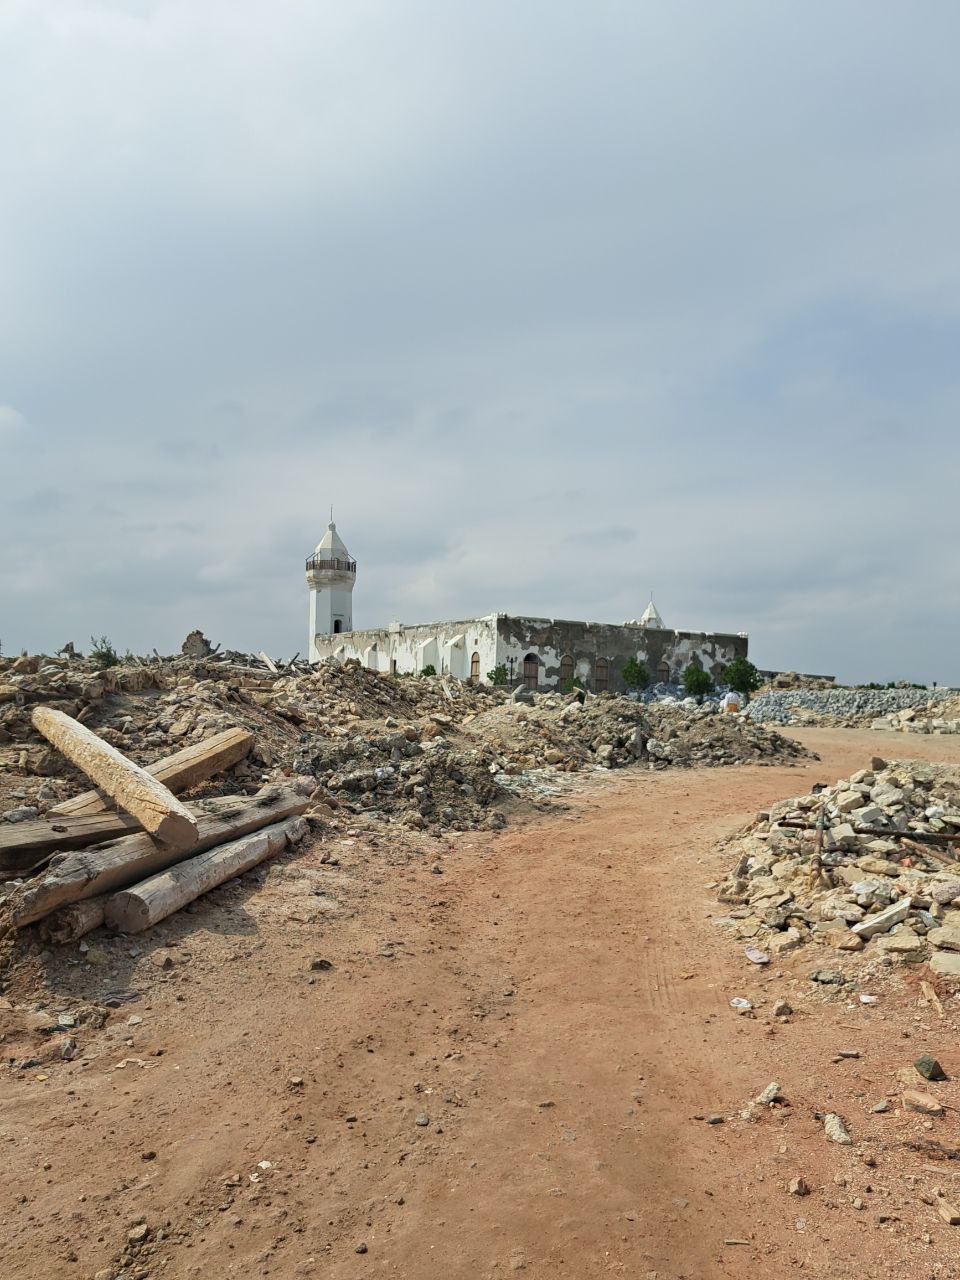
الوصف بالفصحى: طريق داخل المدينة ينتهي بمبنى بارز
الوصف بالعامية السودانية: شارع في سواكن، ركام وفي النهاية مبنى أبيض
التصنيف: Public Spaces & Infrastructure
التصنيف الفرعي: Public streets